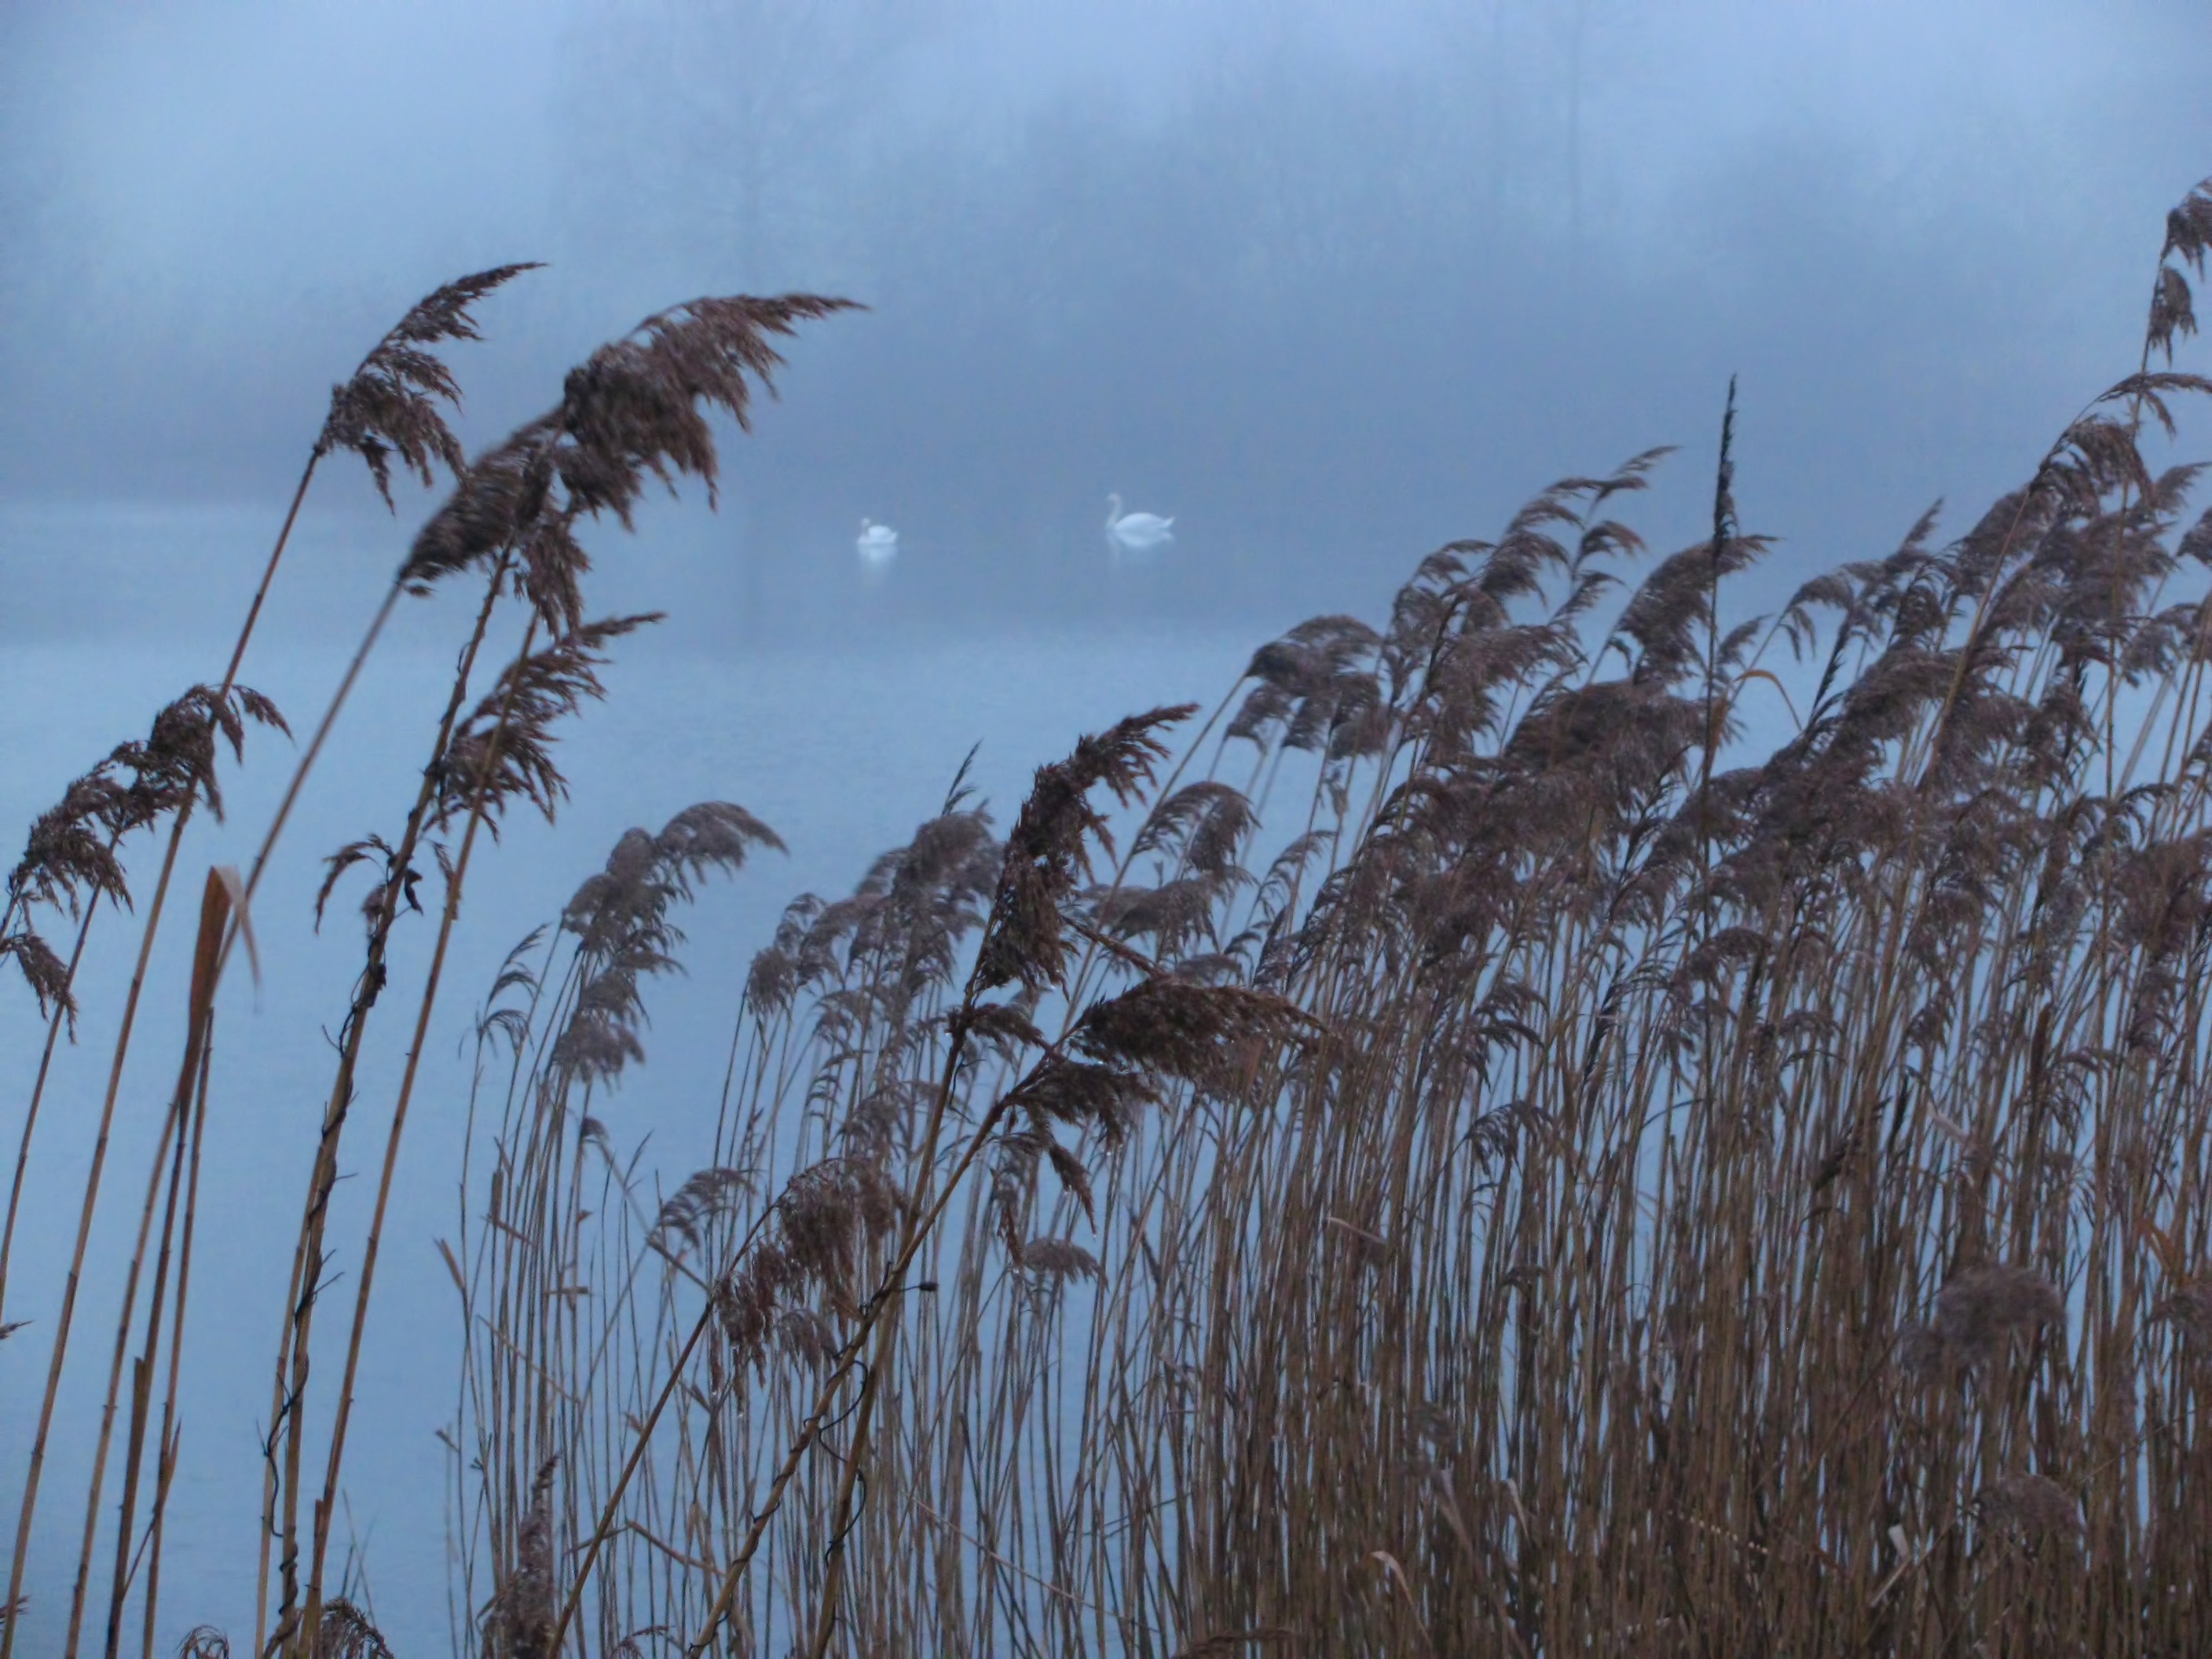
tree, nature, grass, branch, snow, winter, plant, sky, fog, wind, foggy, reed, pond, weather, wild life, swan, blue hour, sea grass, swan family, atmospheric phenomenon, grass family, phragmites